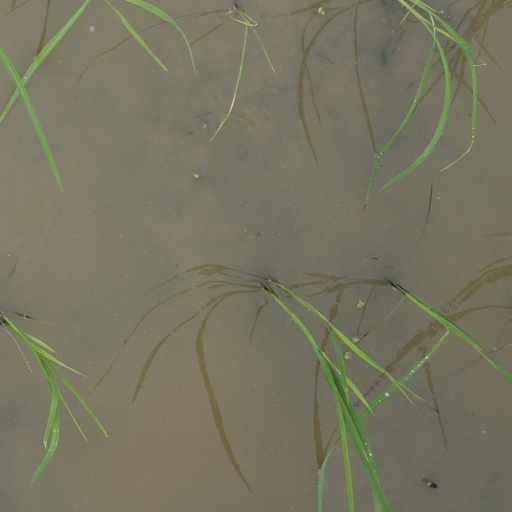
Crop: rice